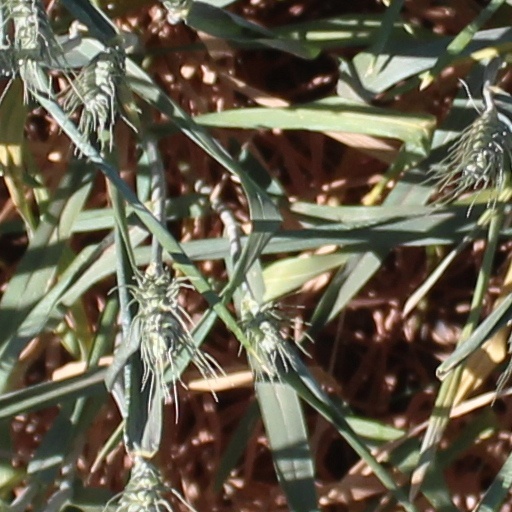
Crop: wheat